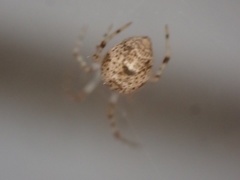
Species: Parasteatoda_tepidariorum